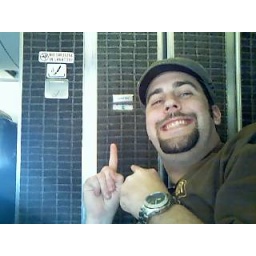
On the plane I got seated in the last seat next to the bathroom.